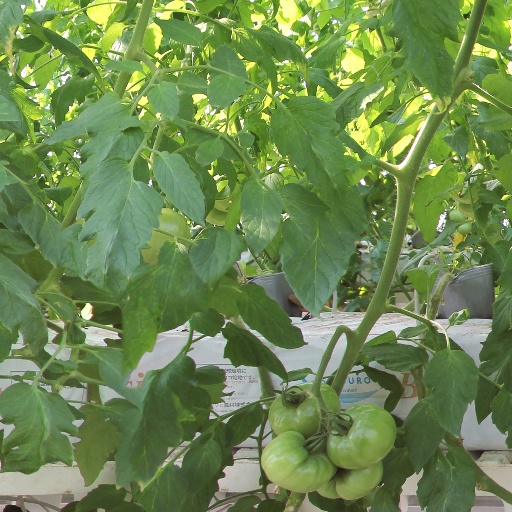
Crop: tomato